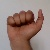
The image shows a hand gesture representing the letter 'A' in Indian Sign Language.